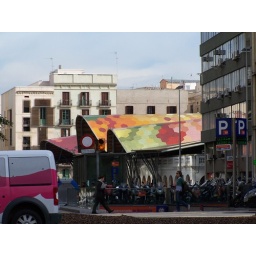
The roof of the Santa Catarina market in the Barrio Gotic, right across from the cathedral.